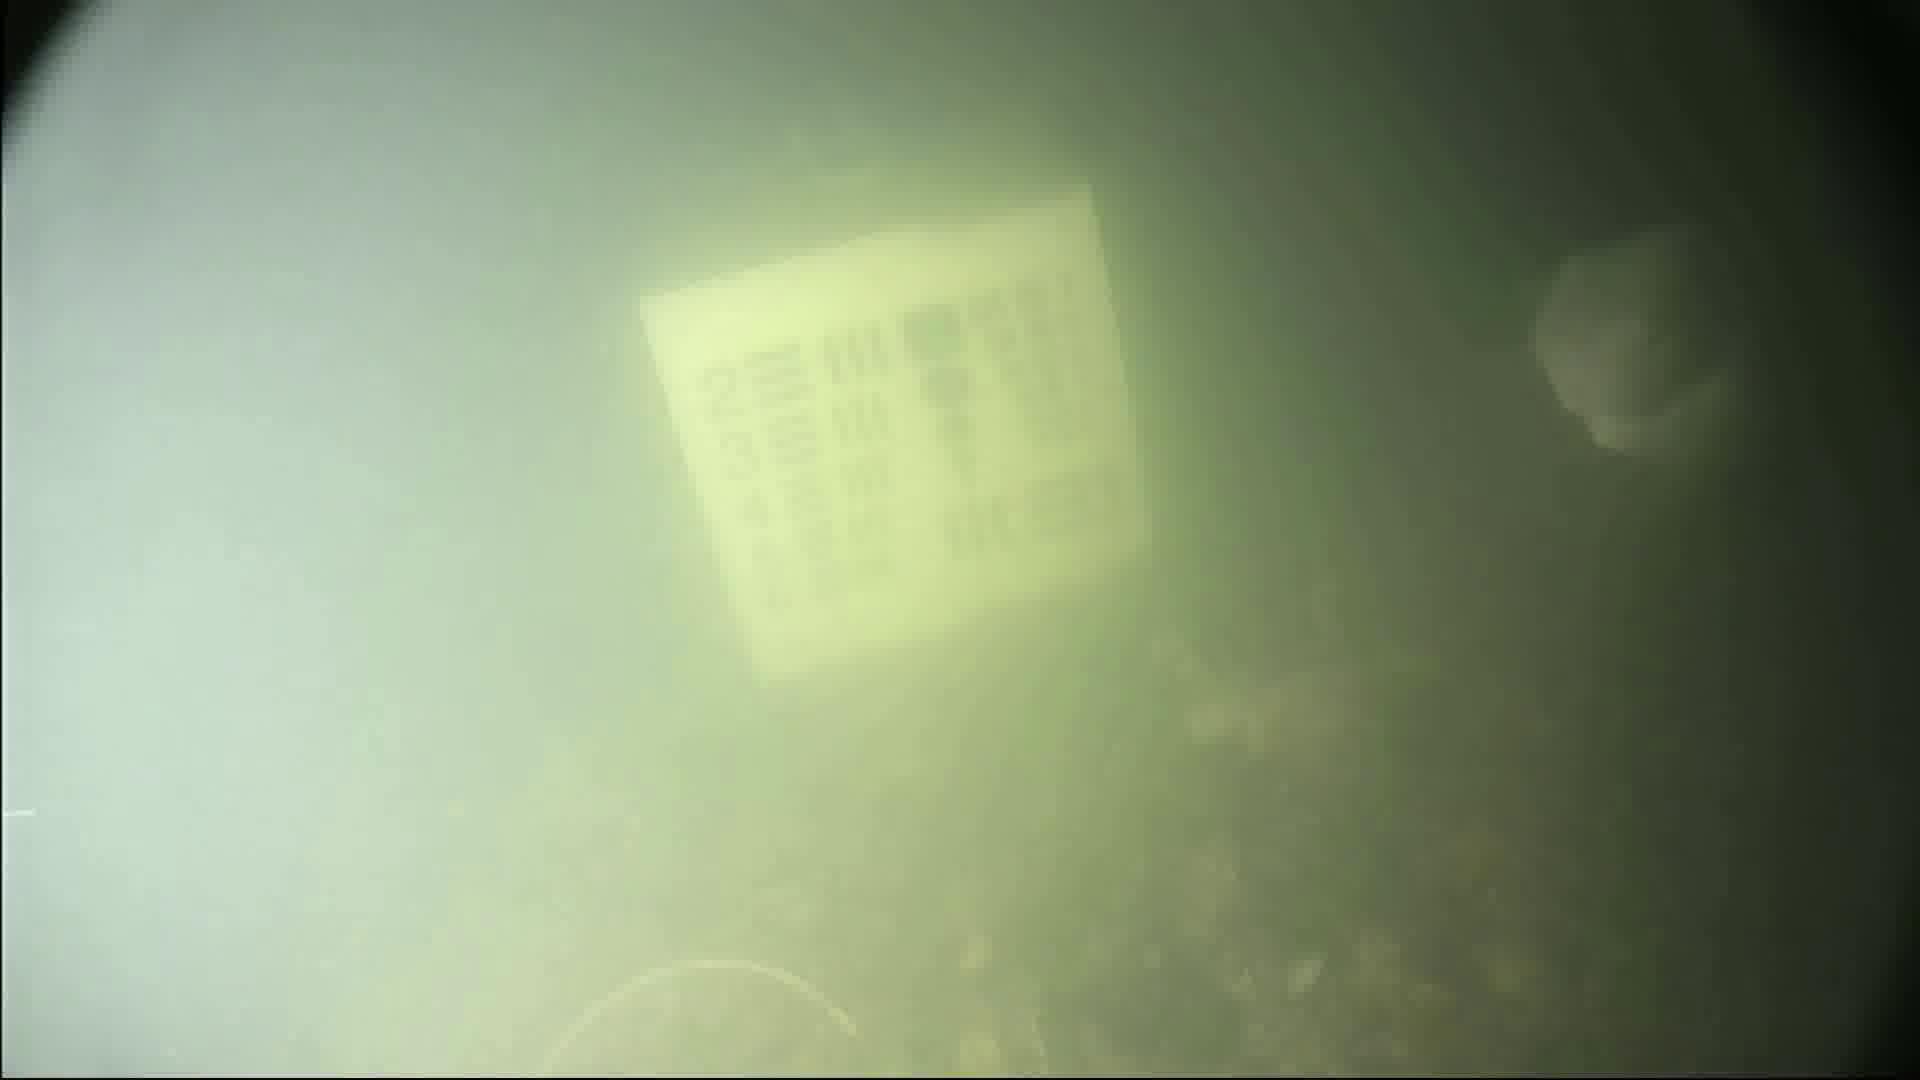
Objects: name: fish